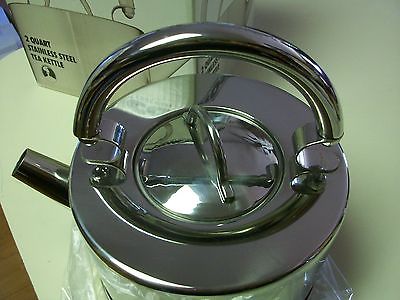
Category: kettle